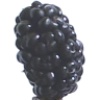
Label: Mulberry 1